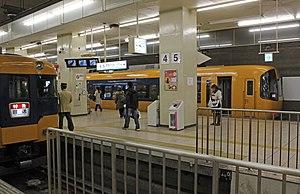
La gare de Kintetsu-Nagoya est une gare ferroviaire terminus de la ville de Nagoya, dans la préfecture d'Aichi au Japon. Elle est exploitée par la compagnie Kintetsu.